Racing shell

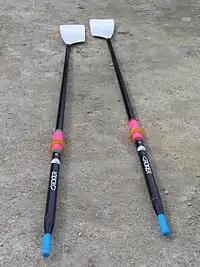
Two hatchet sculls. The "blades" are at the top and the handles at the bottom of the picture.

The most commonly damaged piece of rowing equipment is the skeg, which is a metal or plastic fin that extends from the bottom of the boat to help maintain stability and to assist in steering. This protrusion renders the skeg vulnerable to damage, but it is relatively easy to replace one by gluing in a new one. Hull damage is also a concern both for maintaining equipment and for rower safety. Hull damage can be caused by submerged logs, poor strapping to trailers, and collisions with other boats, docks, rocks, etc.